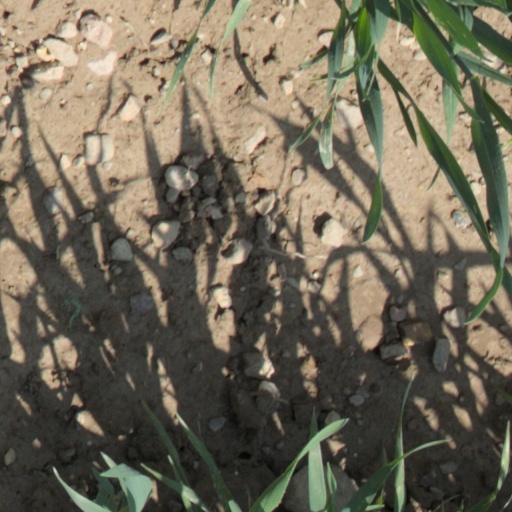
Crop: wheat